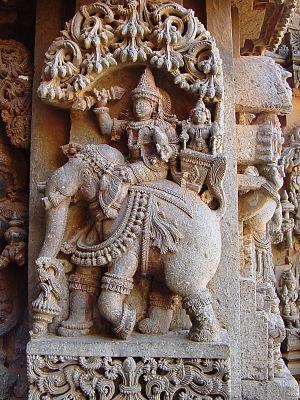
Indra est le roi des dieux, et Seigneur du Ciel dans la mythologie védique de l'Inde ancienne. Il est originellement issu du dieu indo-européen de la guerre et de l'orage.